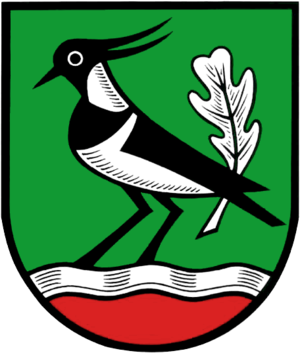
Schönewörde
Coat of arms of Schönewörde
Schönewörde er en kommune i den vestlige del af Landkreis Gifhorn i den tyske delstat Niedersachsen. Den ligger i den nordvestlige del af amtet Wesendorf.